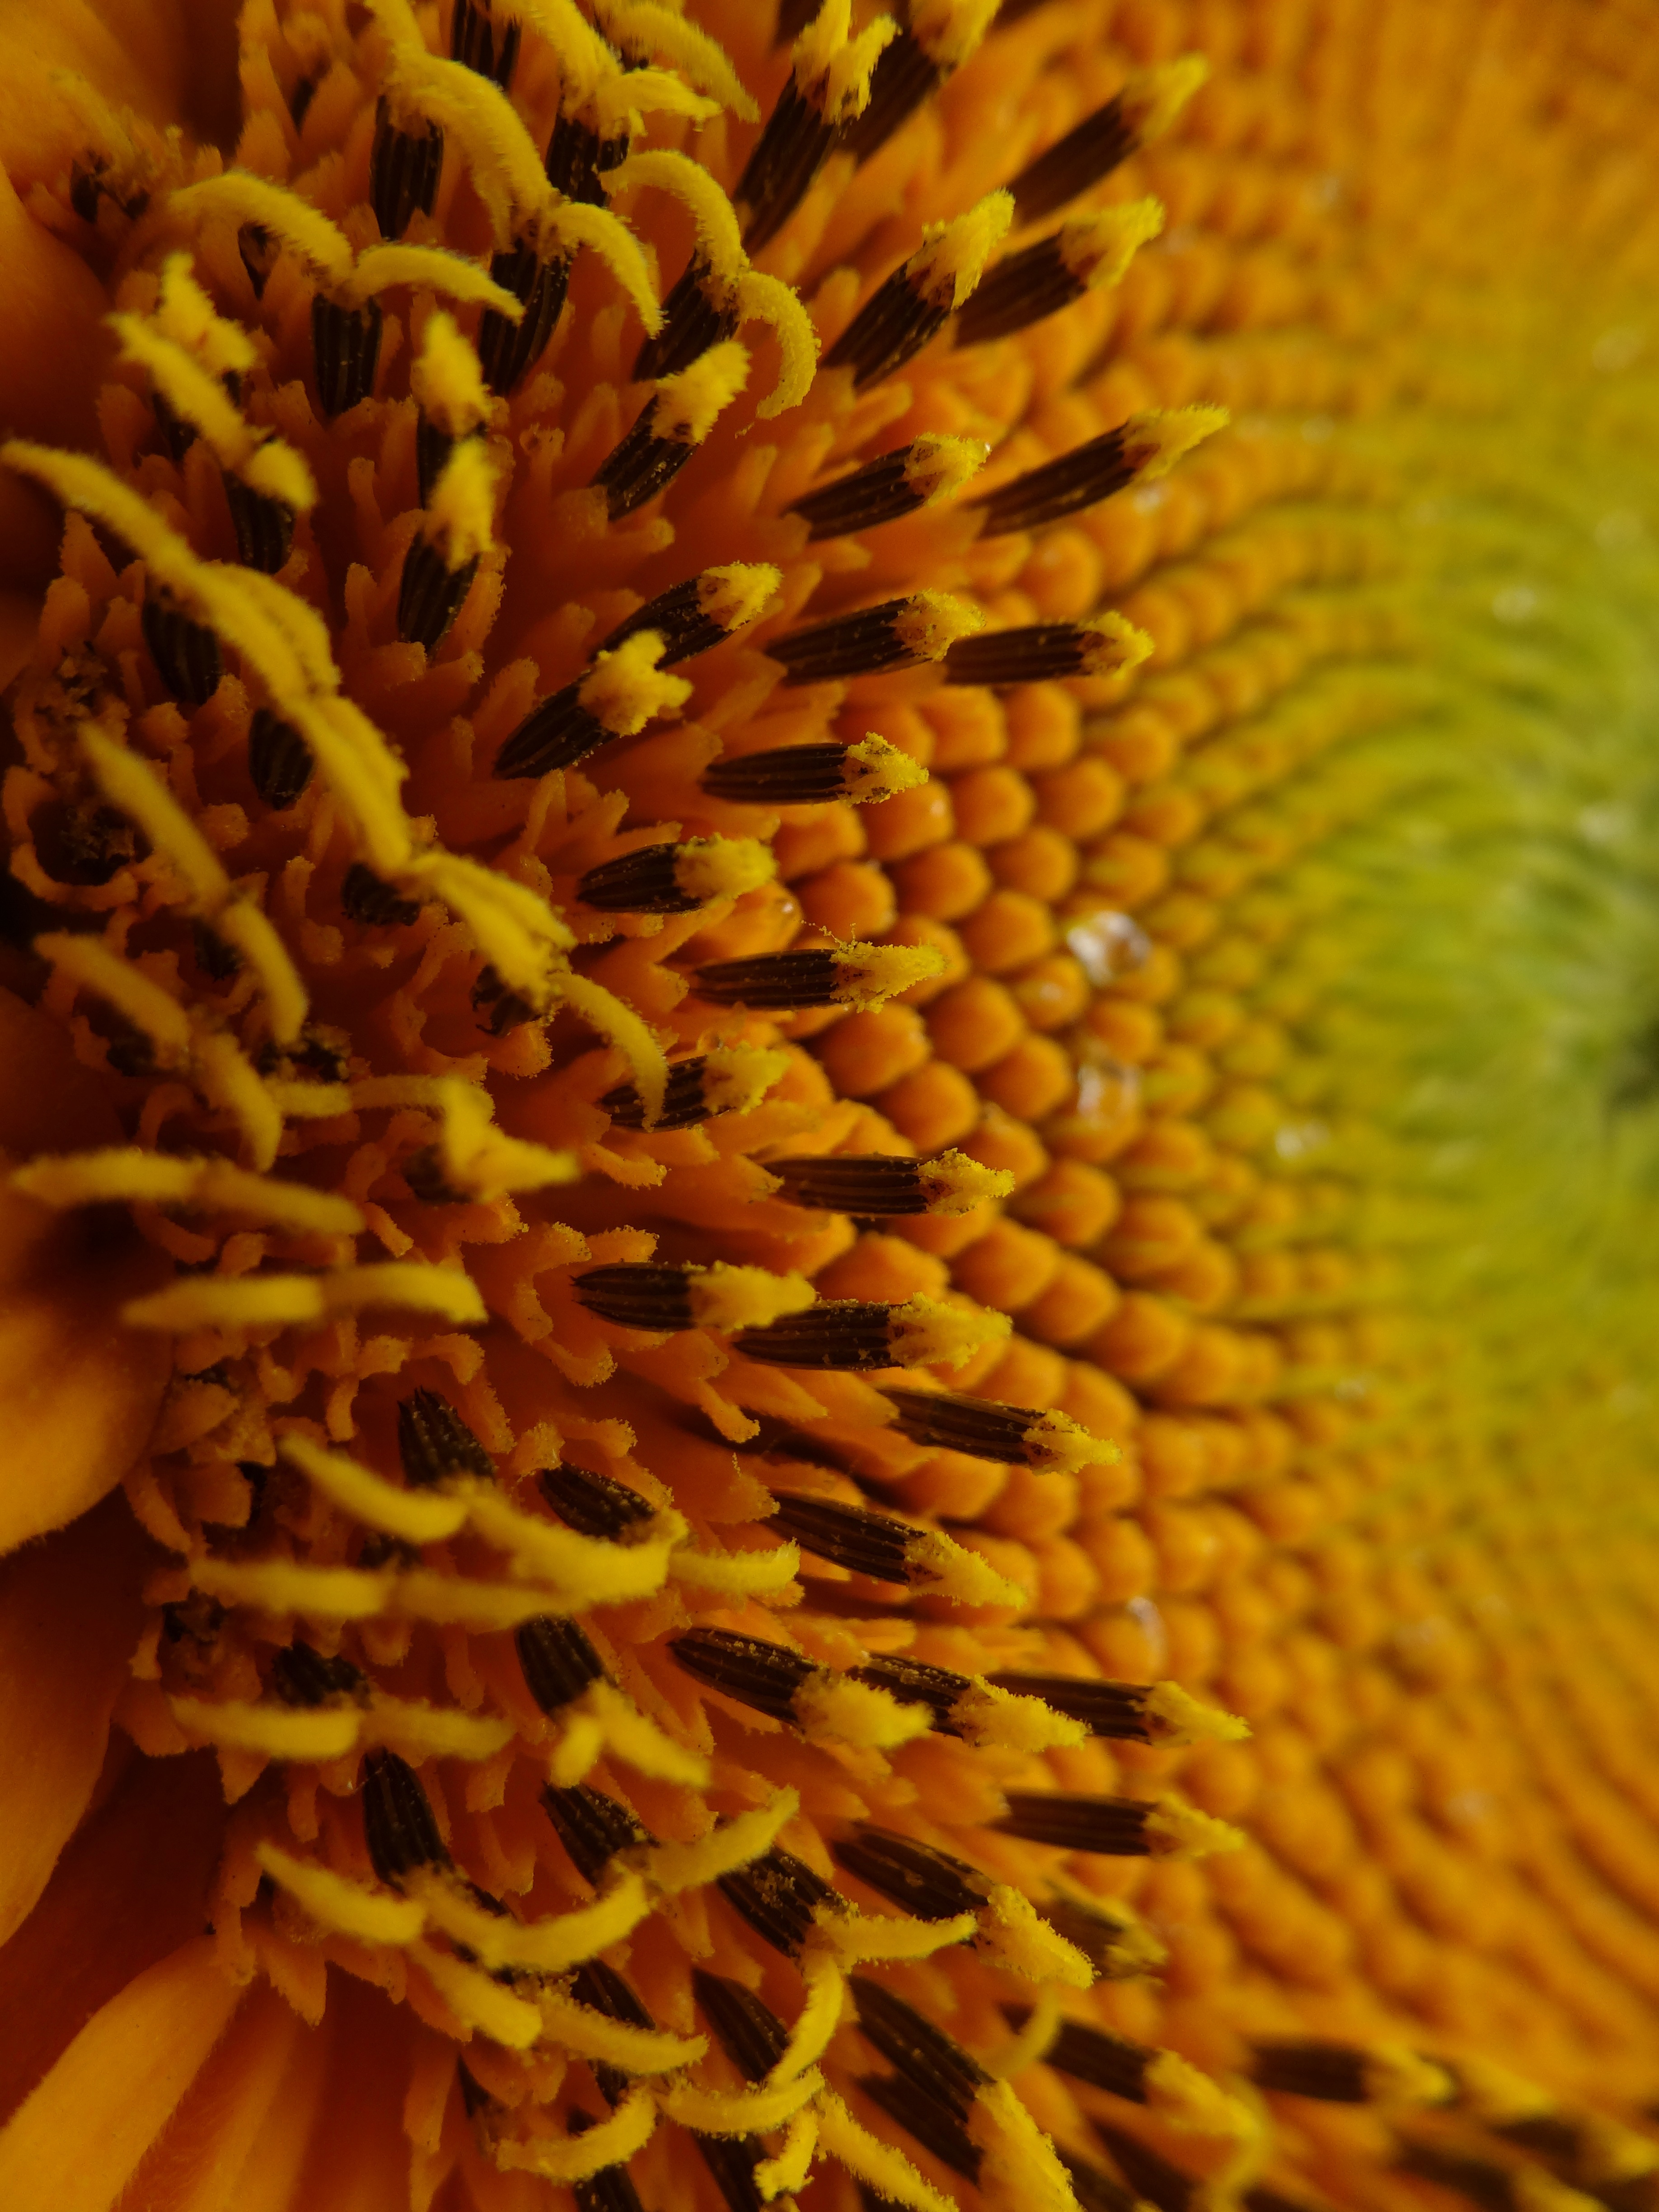
plant, leaf, flower, summer, pollen, green, autumn, botany, yellow, flora, sunflower, close up, vegan, vegetarian, helianthus, sun flower, sunflower seeds, macro photography, flowering plant, daisy family, sunflower seed, plant stem, land plant